Tumi Ashbe Bole

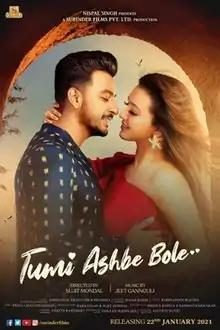
Tumi Ashbe Bole Movie Poster

Tumi Ashbe Bole is a 2021 Bengali romantic film directed by Sujit Mondal. The film is produced by Nispal Singh under the banner of Surinder Films, and stars Bonny Sengupta, and Koushani Mukherjee in lead roles. The film was released on 22 January 2021.